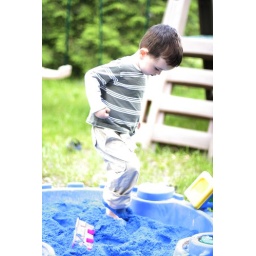
playing in the blue sand